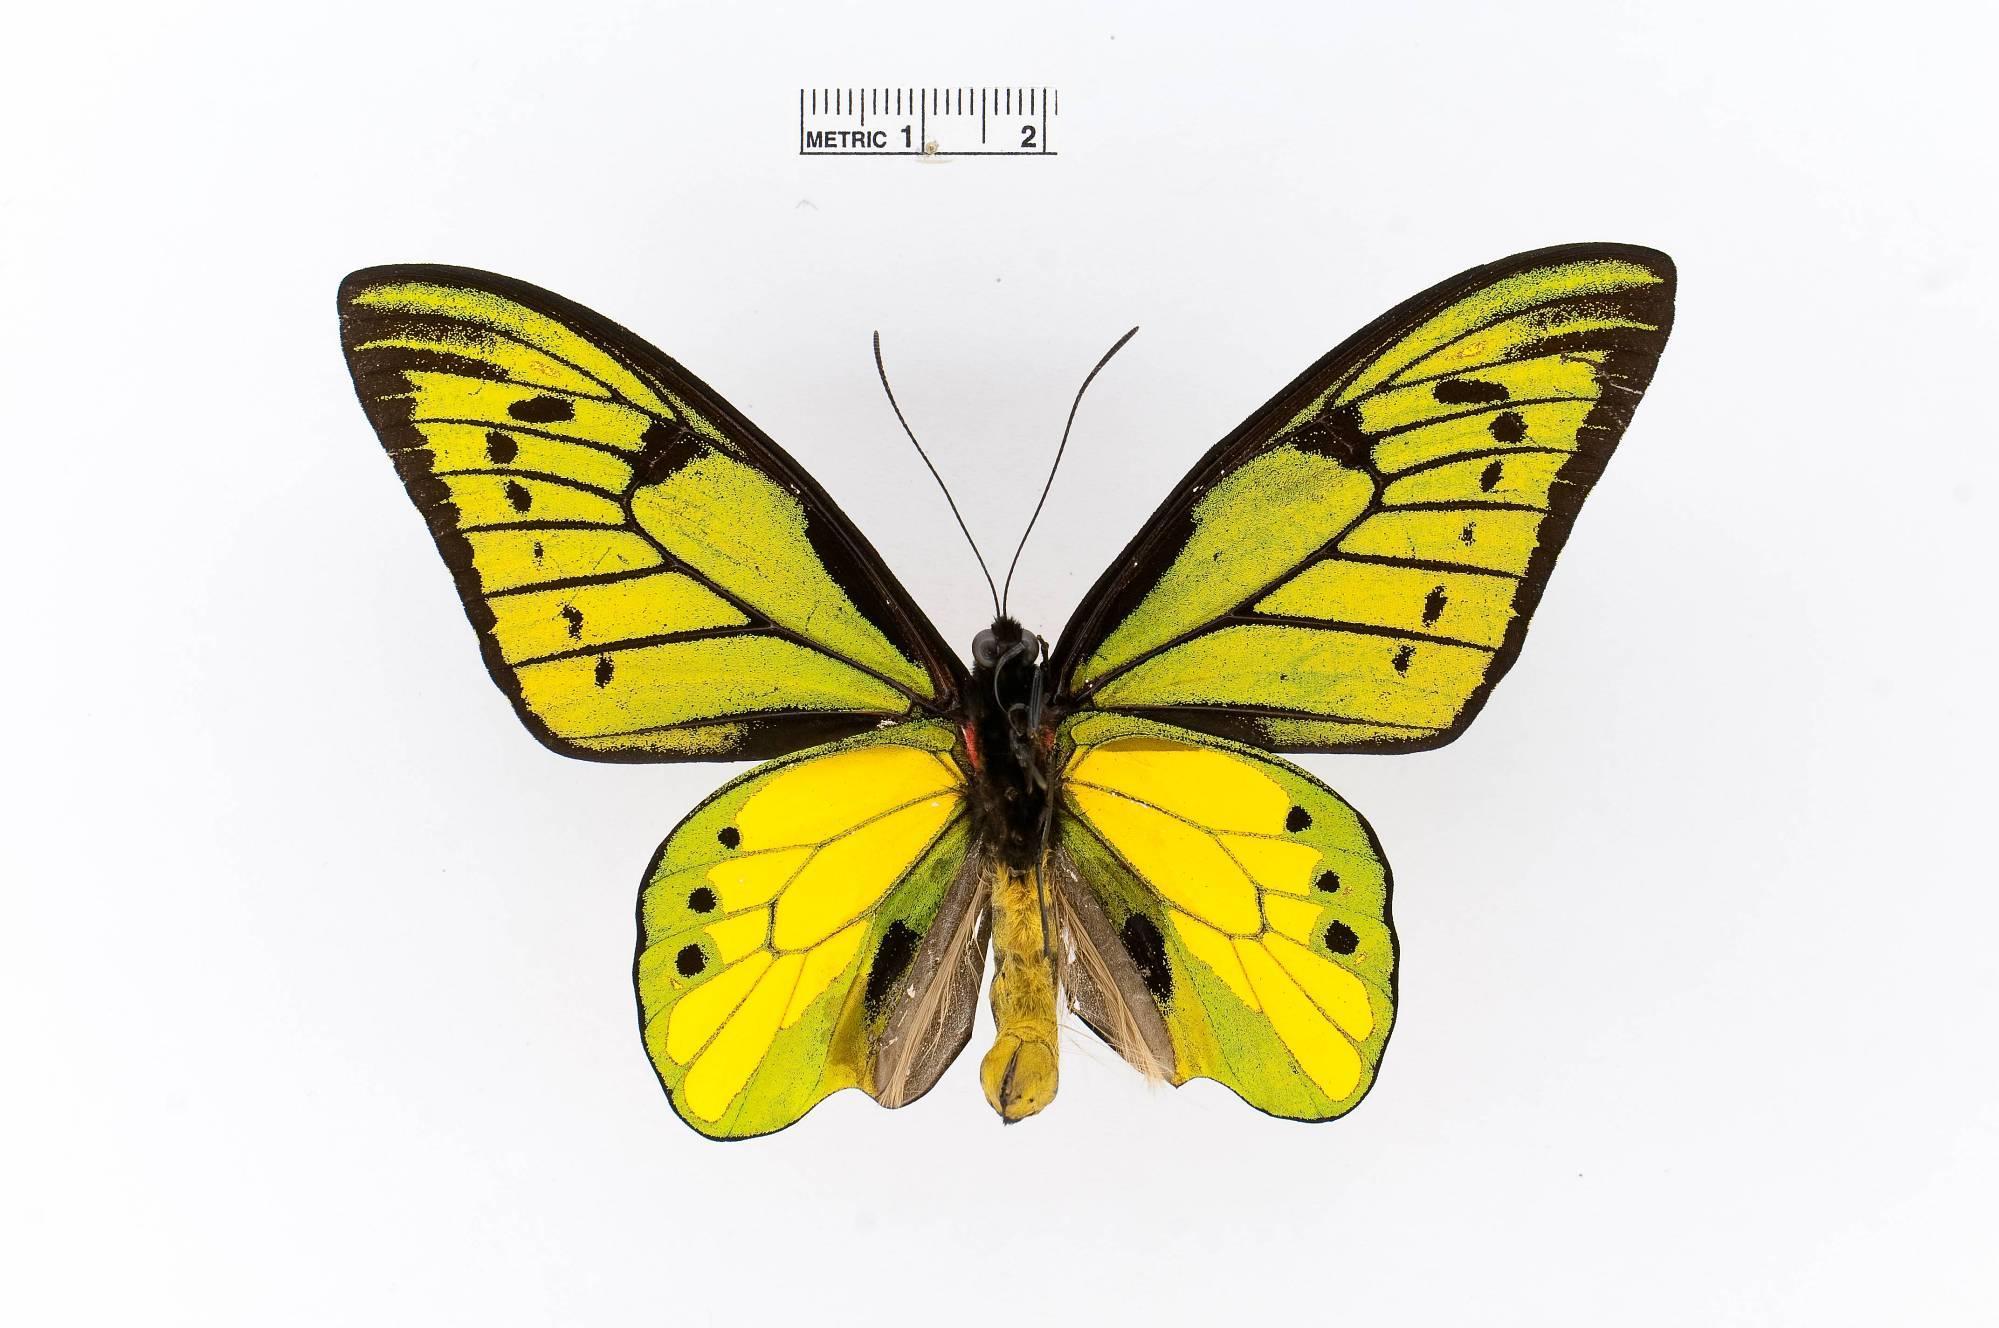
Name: Ornithoptera tithonus
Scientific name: Ornithoptera tithonus
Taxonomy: Animalia, Arthropoda, Insecta, Lepidoptera, Papilionidae, Papilioninae
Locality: Jayawiyaja, [Not Stated], Weyland Island, Indonesia
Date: Aug 1981